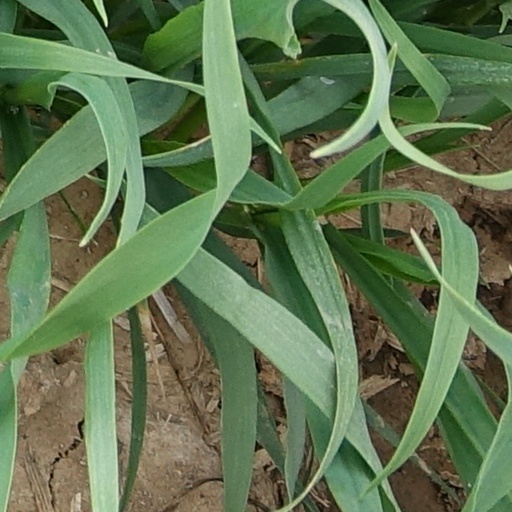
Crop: wheat